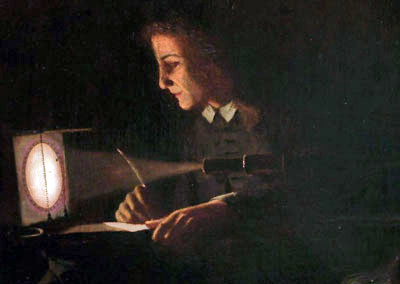
เจเรไมอาห์ ฮอร์รอกส์

|name = เจเรไมอาห์ ฮอร์รอกส์
|image = JeremiahHorrocks.jpg
|image_size = 240px
|caption = ภาพจำลองของเจเรไมอาห์ ฮอร์รอกส์ ที่ดูดาวศุกร์ผ่านหน้าดวงอาทิตย์ในปีค.ศ.1639. ไม่มีภาพจริงของเขาหลงเหลืออยู่
|birth_date = ค.ศ.1618
|death_date = 3 มกราคม ค.ศ.1641 (22 ปี)
|death_place = สวนทอกซ์เท็ธ, ลิเวอร์พูล, แลงคาสเชอร์, อังกฤษ
|citizenship = อังกฤษ
|nationality = อังกฤษ
|alma_mater = มหาวิทยาลัยเคมบริดจ์
เจเรไมอาห์ ฮอร์รอกส์ (; ประมาณ พ.ศ. 2161 - 3 มกราคม พ.ศ. 2184) บางครั้งก็เรียกว่า Jeremiah Horrox เป็นนักดาราศาสตร์ชาวอังกฤษคนแรกที่ได้สังเกตการณ์การเคลื่อนตัวในวงโคจรของดาวศุกร์ผ่านหน้าดวงอาทิตย์
== ชีวิตในเยาว์วัยและการศึกษา ==
เจเรไมอาห์ ฮอร์รอกส์ เกิดที่โรเวอร์ลอดจ์ ออตเตอร์พูล ในท็อกซ์เทคปาร์ก ใกล้เมืองลิเวอร์พูล แลงคาสเชียร์ เป็นบุตรของชาวนาที่ยากจนและมีลุงเป็นช่างซ่อมนาฬิกา เจเรไมอาห์ ฮอร์รอกส์มีชีวิตที่ค่อนข้างยากจนตลอดช่วงชีวิตที่สั้นของเขา
ในเดือนพฤษภาคม พ.ศ. 2175 ได้เข้าเรียนที่วิทยาลัยเอ็มมานูเอล และสามารถสอบเข้ามหาวิทยาลัยเคมบริดจ์ได้ในปีเดียวกันพร้อมทั้งการได้เป็นนักเรียนทุน แต่ในปี พ.ศ. 2178 ฮอร์รอกส์ก็ต้องออกจากมหาวิทยาลัยเนื่องจากไม่มีเงินค่าใช้จ่ายในการเรียนแม้จะเป็นนักเรียนทุนแล้วก็ตาม ในระหว่างที่เรียน เจเรไมอาห์ ฮอร์รอกส์ทำงานพิเศษเป็นผู้ช่วยพระในโบสถ์ที่ตำบลมัชฮูล
ที่มหาวิทยาลัยเคมบริดจ์ เจเรไมอาห์ ฮอร์รอกส์ เริ่มเรียนรู้งานของโยฮันเนิส เค็พเพลอร์ ทือโก ปราเออ และนักดาราศาสตร์คนอื่น ๆ ฮอร์รอกส์ เชื่อว่า "ตารางคำนวณของแลนสเบิร์ก" (Lansberg's tables) ไม่แม่นยำเนื่องจากการทำนายการเคลื่อนตัวผ่านดวงอาทิตย์ที่ "เกือบผิด" ของเคลเปอร์ที่ว่าจะเกิดในปี พ.ศ. 2182 ซึ่งเขาเชื่อว่าการเคลื่อนตัวผ่านดวงอาทิตย์ของดาวศุกร์ในปีนั้นได้เกิดขึ้นในปีนั้นจริง และไม่ "เกือบผิด" ตั้งแต่นั้นมา เจเรไมอาห์ ฮอร์รอกส์ก็ได้ทุ่มเทใช้เวลาสังเกตการเคลื่อนตัวของดาวพระศุกร์ต่อมาเป็นเวลาอีกหลายปี
== งานทางดาราศาสตร์ ==
เจเรไมอาห์ ฮอร์รอกส์ ได้โฟกัสภาพดวงอาทิตย์ผ่านกล้องโทรทัศน์แบบง่าย ๆ ลงบนแผ่นกระดาษแข็งธรรมดาเพื่อให้มีความปลอดภัยแก่ดวงตาที่จะต้องจ้องนานๆ จากตำแหน่งสังเกตการณ์ที่ตำบลมัชฮูล เขาได้คำนวณทางเดินของดาวศุกร์ได้ว่าจะเริ่มผ่านดวงอาทิตย์ ณ เวลาประมาณ 15.00 น. ในวันที่ 24 พฤศจิกายน พ.ศ. 2182 ปฏิทินจูเลียน หรือ ในวันที่ 4 ธันวาคม ปฏิทินเกรกอเรียน ท้องฟ้าค่อนข้างมีเมฆมากในวันนั้น แต่เจเรไมอาห์ ฮอร์รอกส์ก็สังเกตเห็นเงาดำเล็กๆ ของดาวพระศุกรเคลื่อนผ่านดวงอาทิตย์บนแผ่นกระดาษแข็งของเขาเมื่อเวลา 15.15 น. และมองเห็นต่อเนื่องไปอีกครึ่งชั่วโมงจนพระอาทิตย์ลับขอบฟ้า การเคลื่อนตัวผ่านดวงอาทิตย์ของดาวศุกร์ในปี พ.ศ. 2182 ก็ได้สังเกตเห็นโดยเพื่อนของเขาด้วย คือ วิลเลียม แคบทรี ซึ่งเป็นผู้ที่เขาติดต่อโต้ตอบกันในเรื่องนี้อยู่ โดยสังเกตการณ์ที่บ้านในซาลฟอร์ด
การสังเกตการณ์ของเจเรไมอาห์ ฮอร์รอกส์ในครั้งนี้ช่วยให้เขาทำการคาดเดาขนาดของดาวศุกร์ได้แม่นยำขึ้น รวมทั้งระยะห่างระหว่างโลกและและดวงอาทิตย์ ตัวเลขของเจเรไมอาห์ ฮอร์รอกส์คือ 95 ล้านกิโลเมตร (0.63 หน่วยดาราศาสตร์; AU) แม้จะผิดที่ไกลไป 150 ล้านกิโลเมตรจาก 93 ล้านกิโลเมตรในปัจจุบัน แต่ก็นับว่าแม่นยำมากกว่าระยะที่คาดเดาไว้ในสมัยนั้นมาก หนังสือเรื่อง "การเคลื่อนตัวของดาวศุกรผ่านดวงอาทิตย์" (Venus in sub sole visa) ของเจเรไมอาห์ ฮอร์รอกส์ได้รับการตีพิมพ์เมื่อ พ.ศ. 2205 โดยนักดาราศาสตร์ชาวเยอรมันชื่อ โยฮันเนส เฮเวลิอุส ด้วยทุนส่วนตัวของเขาเอง
== บั้นปลายชีวิต ==
เจเรไมอาห์ ฮอร์รอกส์ ได้กลับไปที่ทอกซ์เทคปาร์คเป็นครั้งคราวในฤดูร้อน ปี พ.ศ. 2183 และเสียชีวิตกะทันหันโดยไม่ทราบสาเหตุในปีต่อมา ในวันที่ 3 มกราคม พ.ศ. 2184
เจเรไมอาห์ ฮอร์รอกส์ มีชีวิตอยู่ตรงกับรัชสมัยระหว่างสมเด็จพระเจ้าทรงธรรมกับสมเด็จพระเจ้าปราสาททองในสมัยอยุธยา
== หนังสืออ่านเพิ่มเติม ==
Peter Aughton: "The transit of Venus: the brief, brilliant life of Jeremiah Horrocks, father of British astronomy". London: Weidenfeld & Nicolson, 2004. ISBN 0-297-84721-X.
== แหล่งข้อมูลอื่น ==
* Jeremiah Horrocks: His Origins and Education
* History of Jeremiah Horrocks
* BBC report: Celebrating Horrocks' half hour
หมวดหมู่:บุคคลที่เกิดในปี พ.ศ. 2161
หมวดหมู่:นักดาราศาสตร์ชาวอังกฤษ